Blair Lekstrom

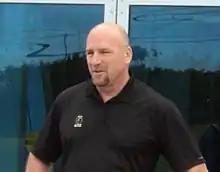

Blair Lekstrom (born 1961) is a Canadian politician. He was formerly a member of the Legislative Assembly of British Columbia, representing the riding of Peace River South from 2001 to 2013. A caucus member of the British Columbia Liberal Party, he served in several cabinet posts under premiers Gordon Campbell and Christy Clark. He was the mayor of Dawson Creek from 1996 to 2001, and served as city councillor on two separate occasions.